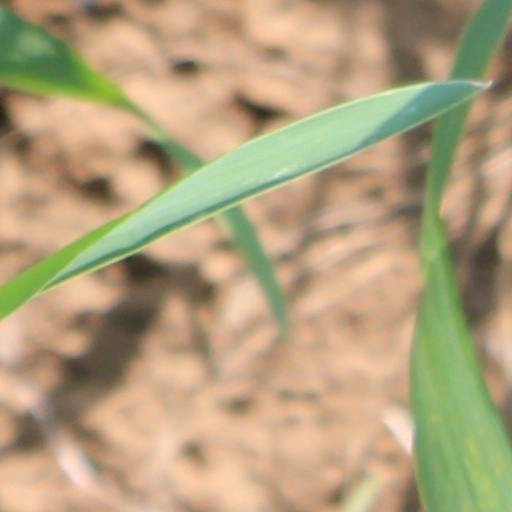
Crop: wheat